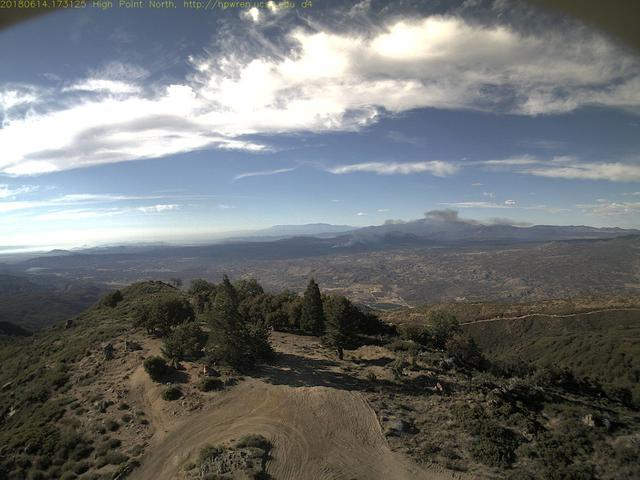
Fire: no
Smoke: yes